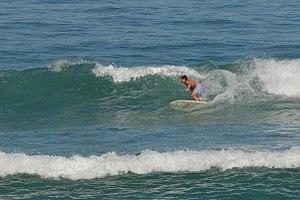
Un homme pratiquant le longboard
Le longboard est un type de planche de surf bien particulier, qui permet une pratique différente de celle des plus petites planches.